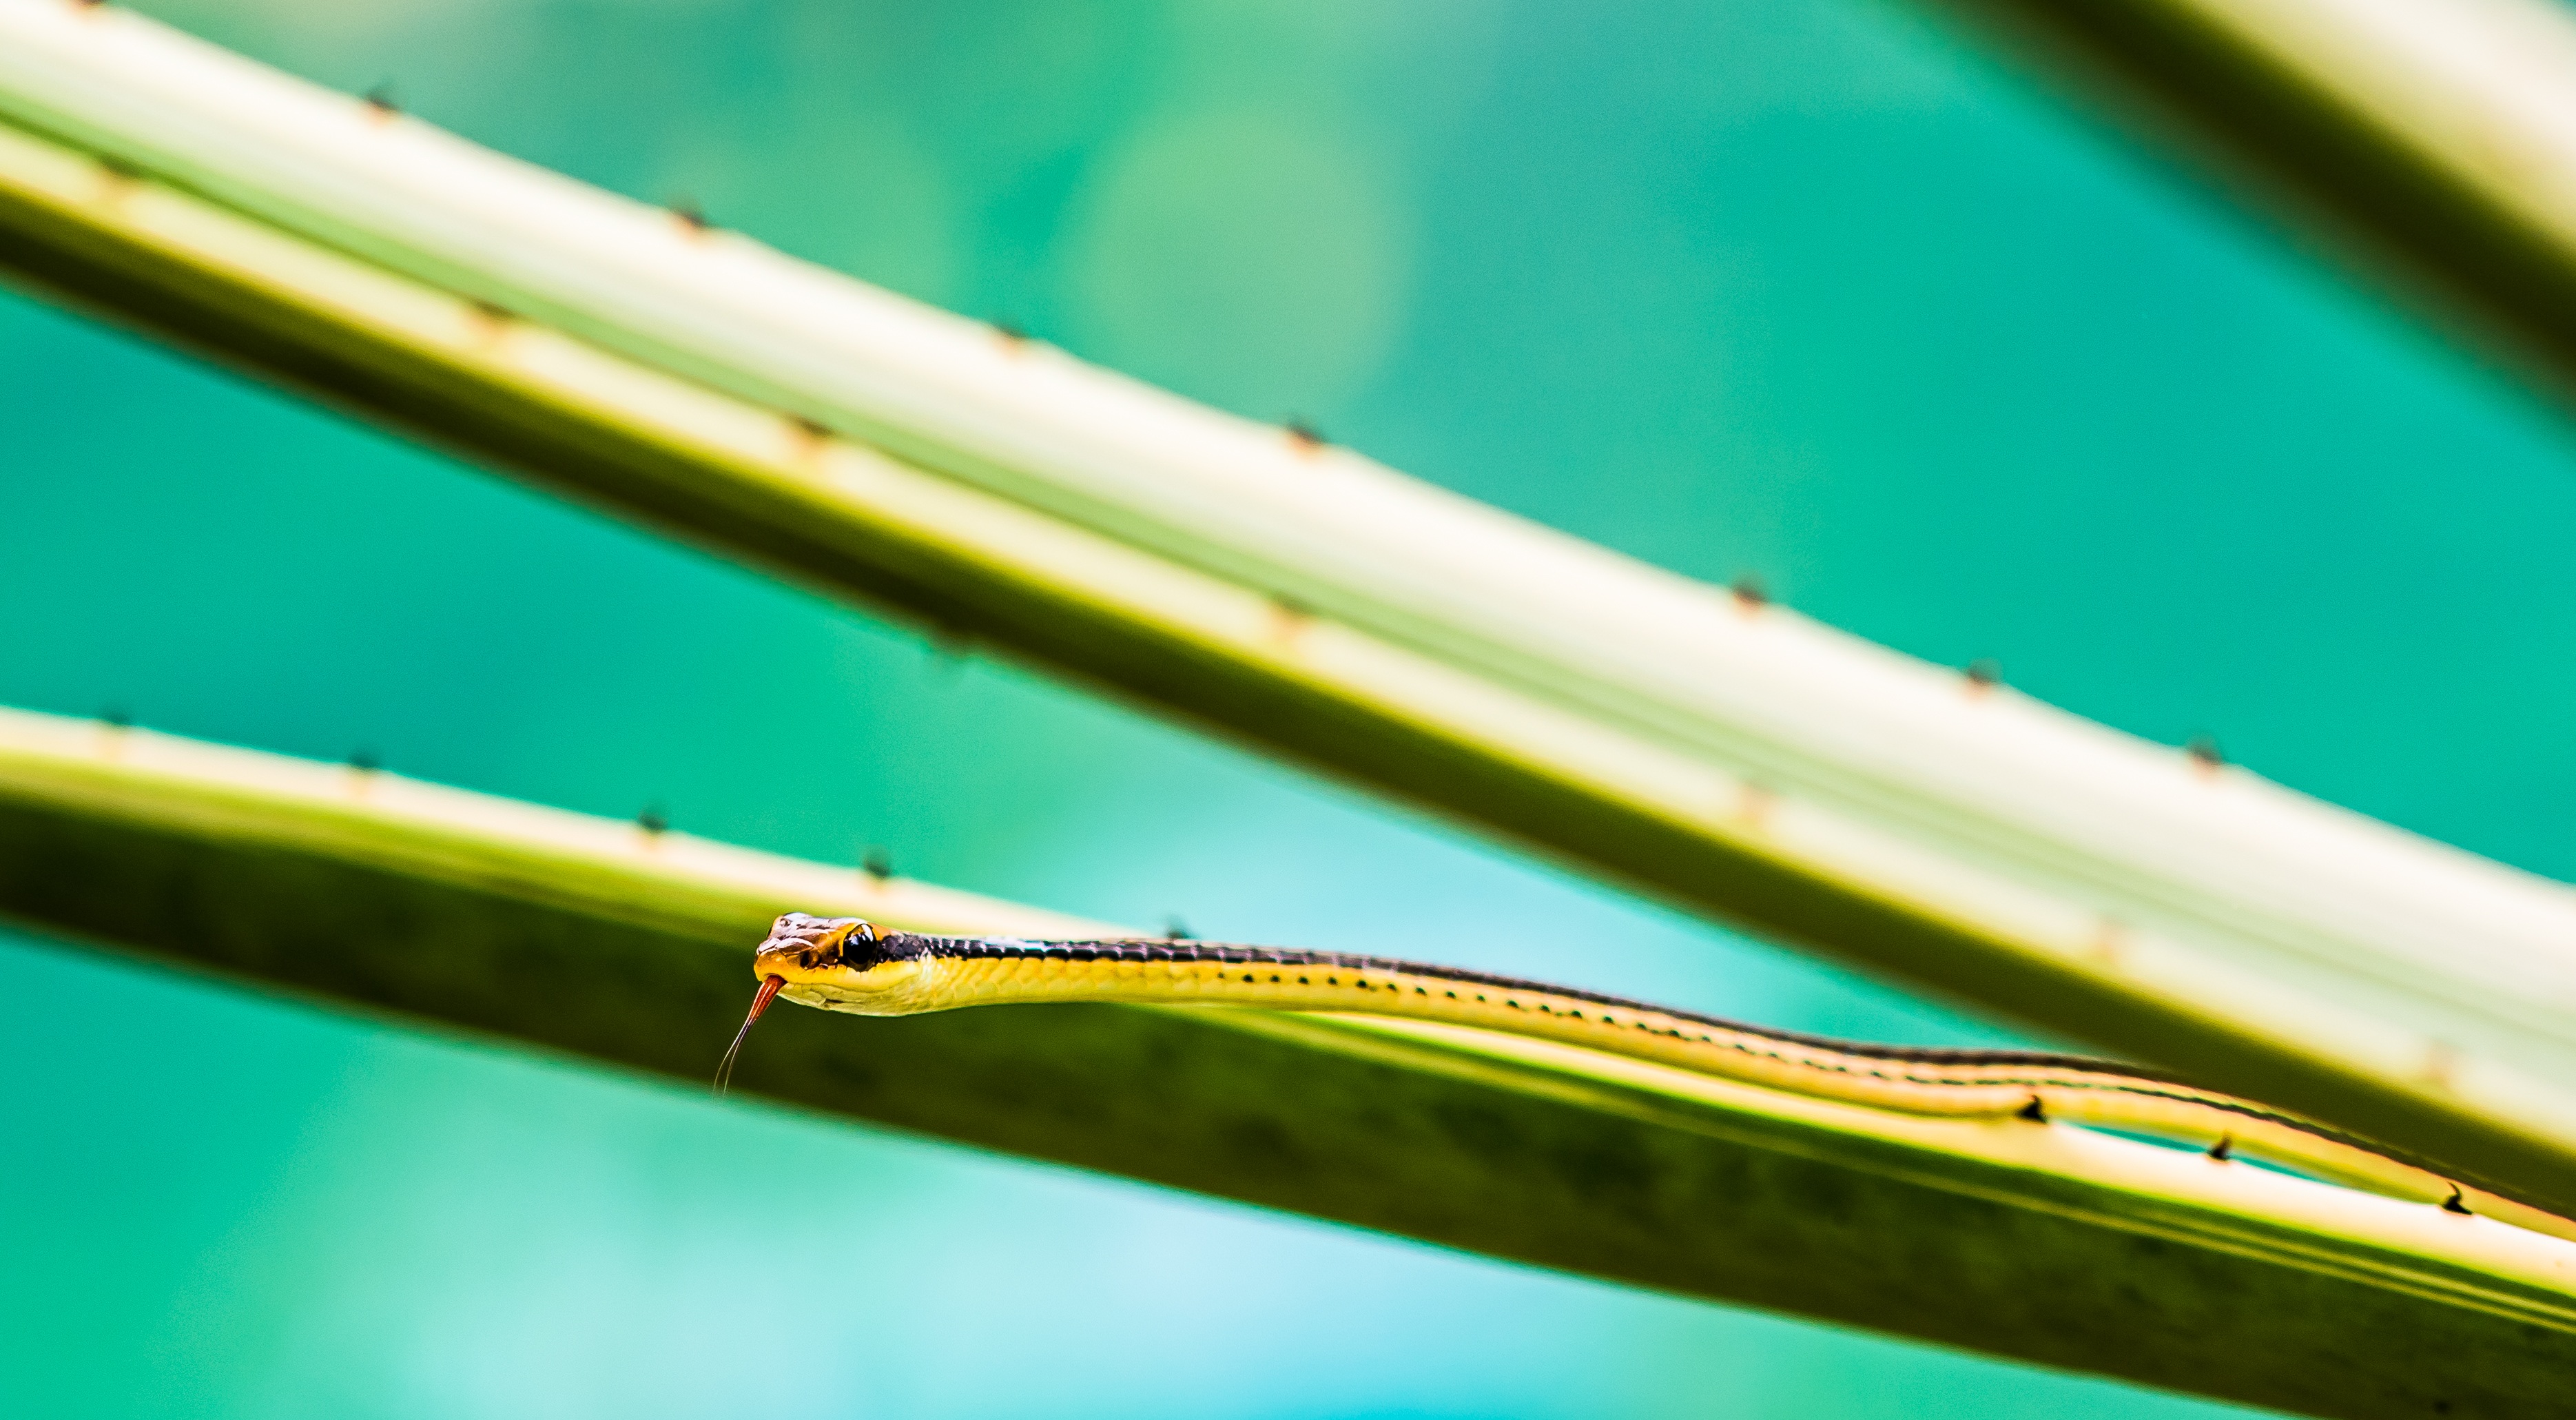
animal, line, green, color, reptile, yellow, sports equipment, snake, macro photography, plant stem, cue stick